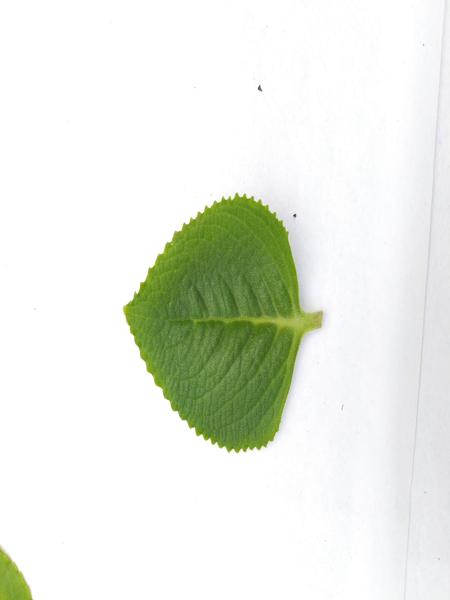
Plant: Doddpathre